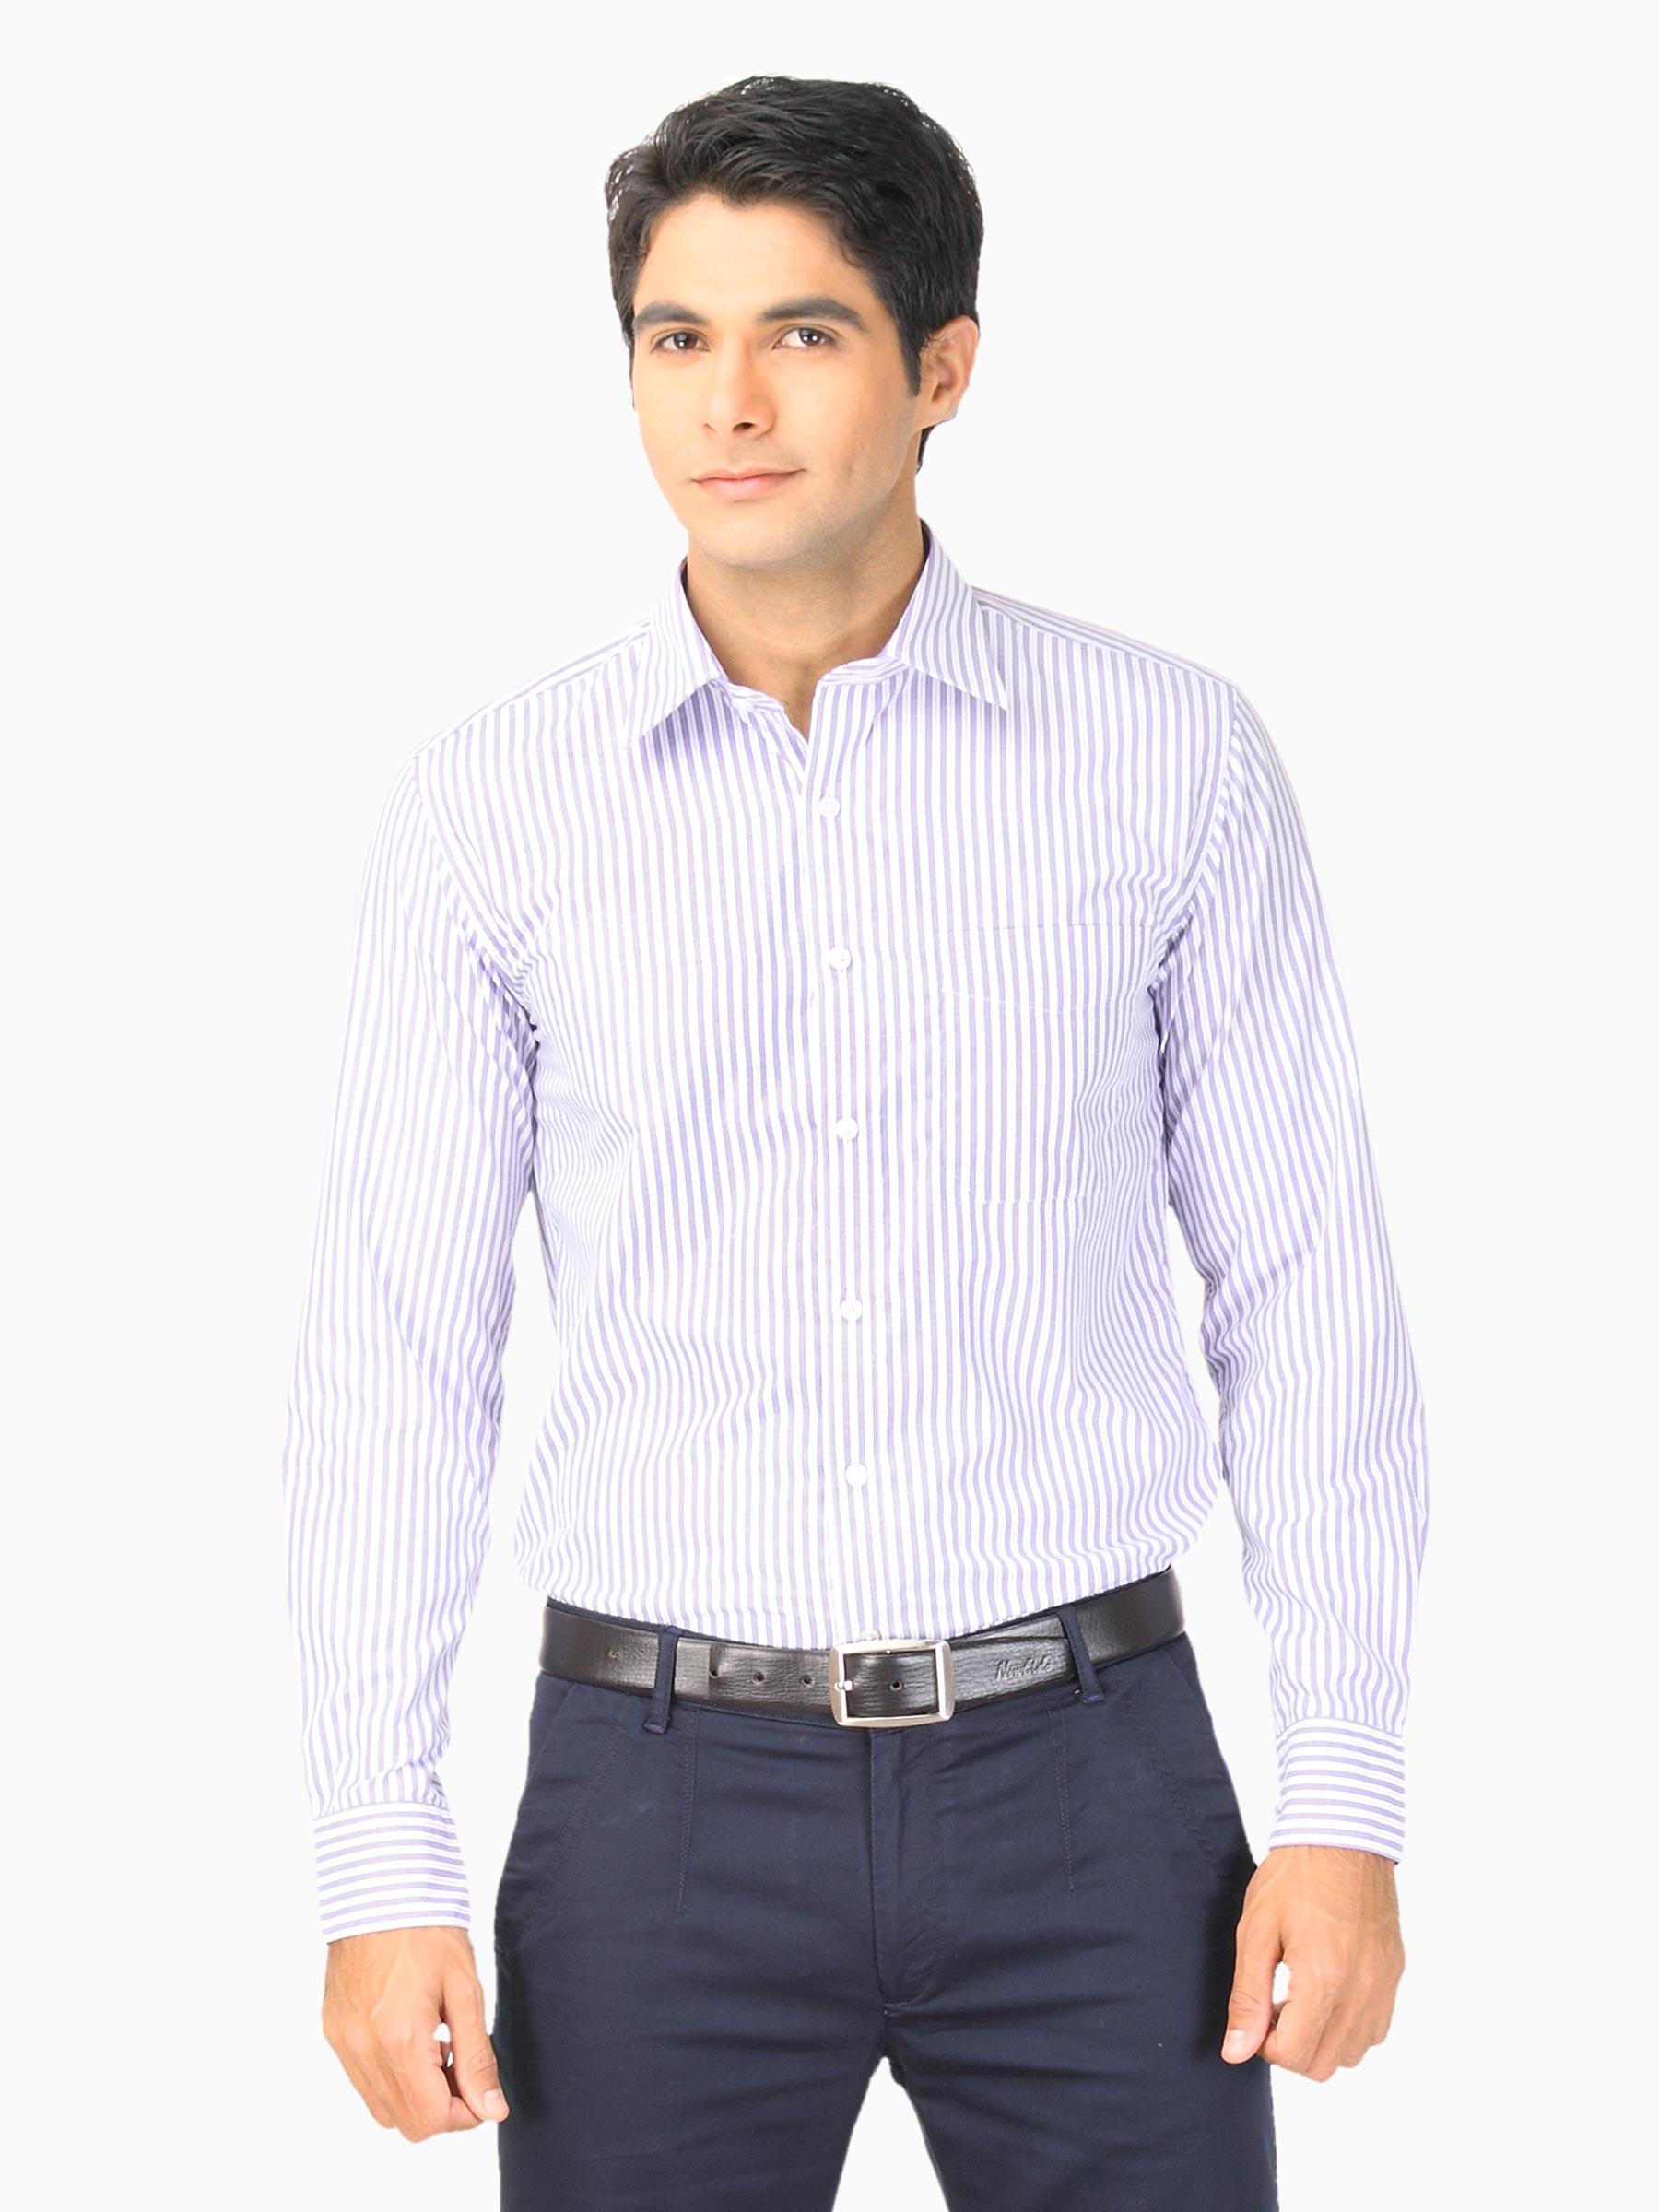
Mark Taylor Men Blue & White Shirt
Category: Apparel / Topwear / Shirts
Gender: Men
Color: Blue
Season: Fall 2011
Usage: Formal